Christmas Island flying fox

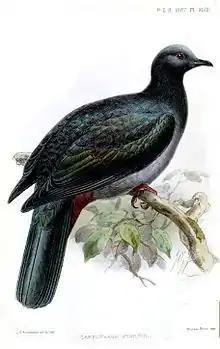
Illustration of the Christmas imperial pigeon by Dutch ornithologist Johannes Gerardus Keulemans (1887)

Unlike most other bats, the Christmas Island flying fox starts foraging a few hours before sunset (partial diurnality), and has been observed to leave roosts as early as 1:00 p.m. local time, though uncommonly before 4:00 p.m., and peak time between 5:45 and 6:15 p.m. It has been hypothesised that this behaviour could be facilitated by the lack of natural predators.